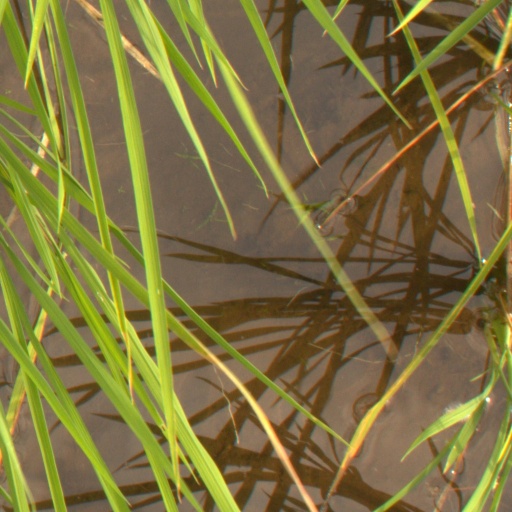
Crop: rice